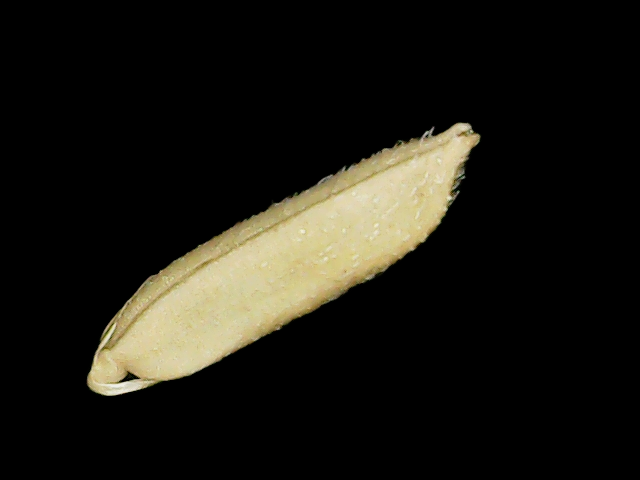
Rice variety: Binadhan19